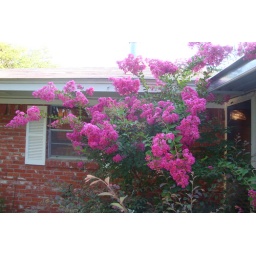
Another Crape Myrtle by the kitchen window (viewed from the sink) where you can see humming birds